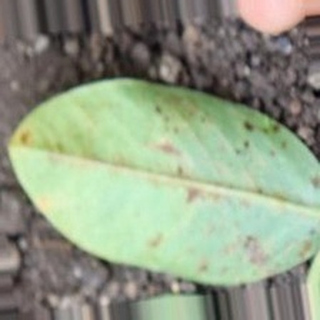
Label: groundnut_rust